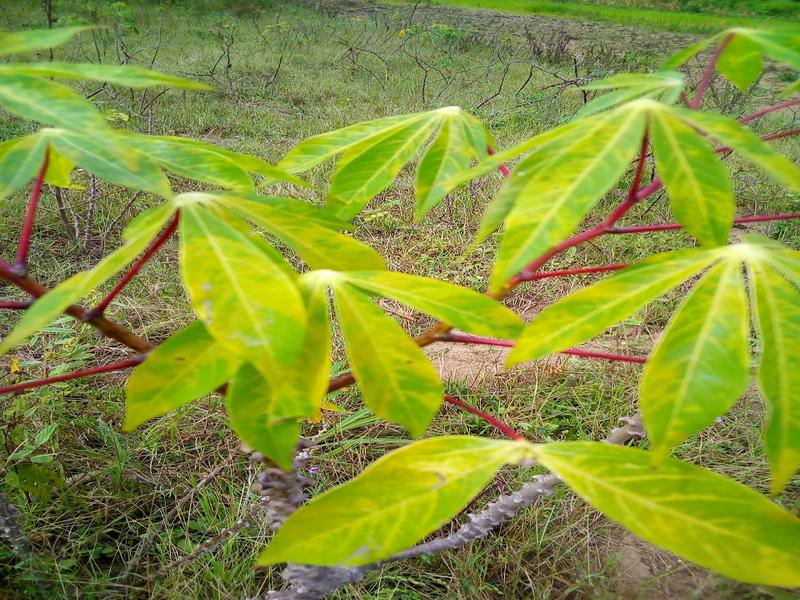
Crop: cassava
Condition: brown_streak_disease